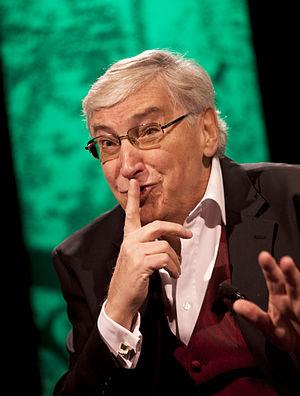
Johan Herbert Magnus Härenstam, né le 19 juin 1941 à Västervik et mort le 13 juin 2015 à Stockholm, est un animateur et un acteur de télévision suédois.